Ad orientem

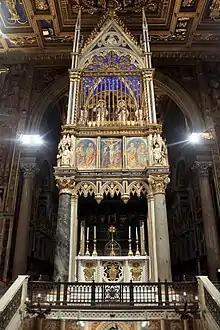
The altar of the cathedral of Rome, at which popes have always celebrated Mass facing east and also facing the people

The Ecclesiastical Latin phrase "ad orientem" is commonly used today to describe a particular posture of a priest in Christian liturgy: facing away from the people towards the apse or reredos or wall behind the altar, with priest and people looking in the same direction, as opposed to the "versus populum" orientation in which the priest faces the congregation. In this use, the phrase is not necessarily related to the geographical direction in which the priest is looking and is employed even if he is not facing to the east or even has his back to the east.